Maʻilikūkahi

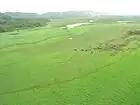

Maʻilikūkahi lived in the 15th or 16th century, but there is also possibility that he was born at the end of the 14th century.